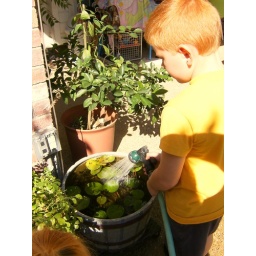
Ryan adds water for the fish and water lily in the barrel pond